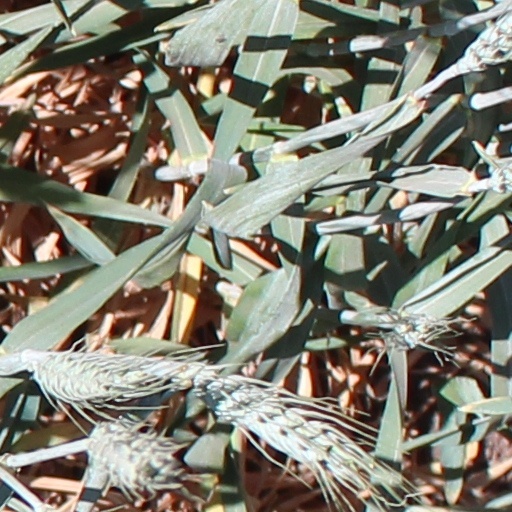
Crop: wheat